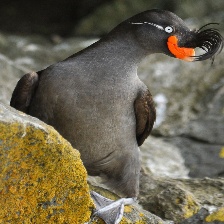
Species: CRESTED AUKLET
Scientific name: AETHIA CRISTATELLA